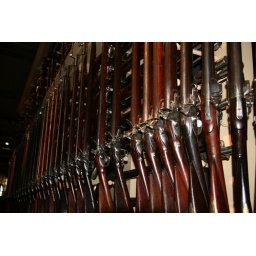
more artillery storage in white tower